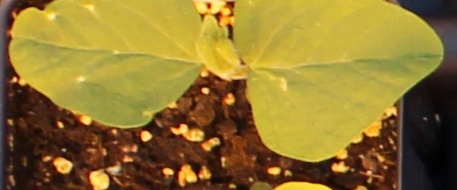
Label: Soybean